Answer in natural language. Is black colour television to the right of blue two-seater sofa with green and blue cushions? Choose between the following options: no or yes
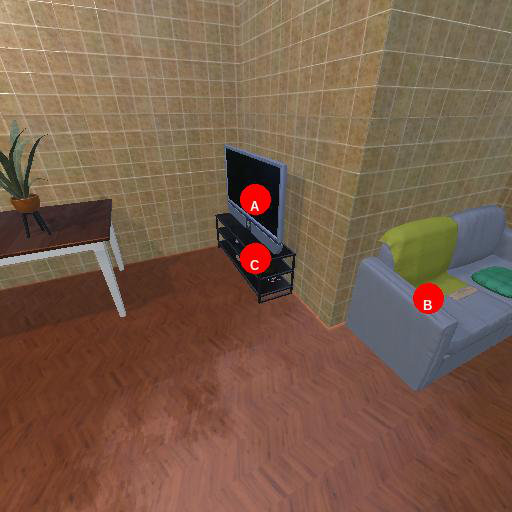
<answer>no</answer>